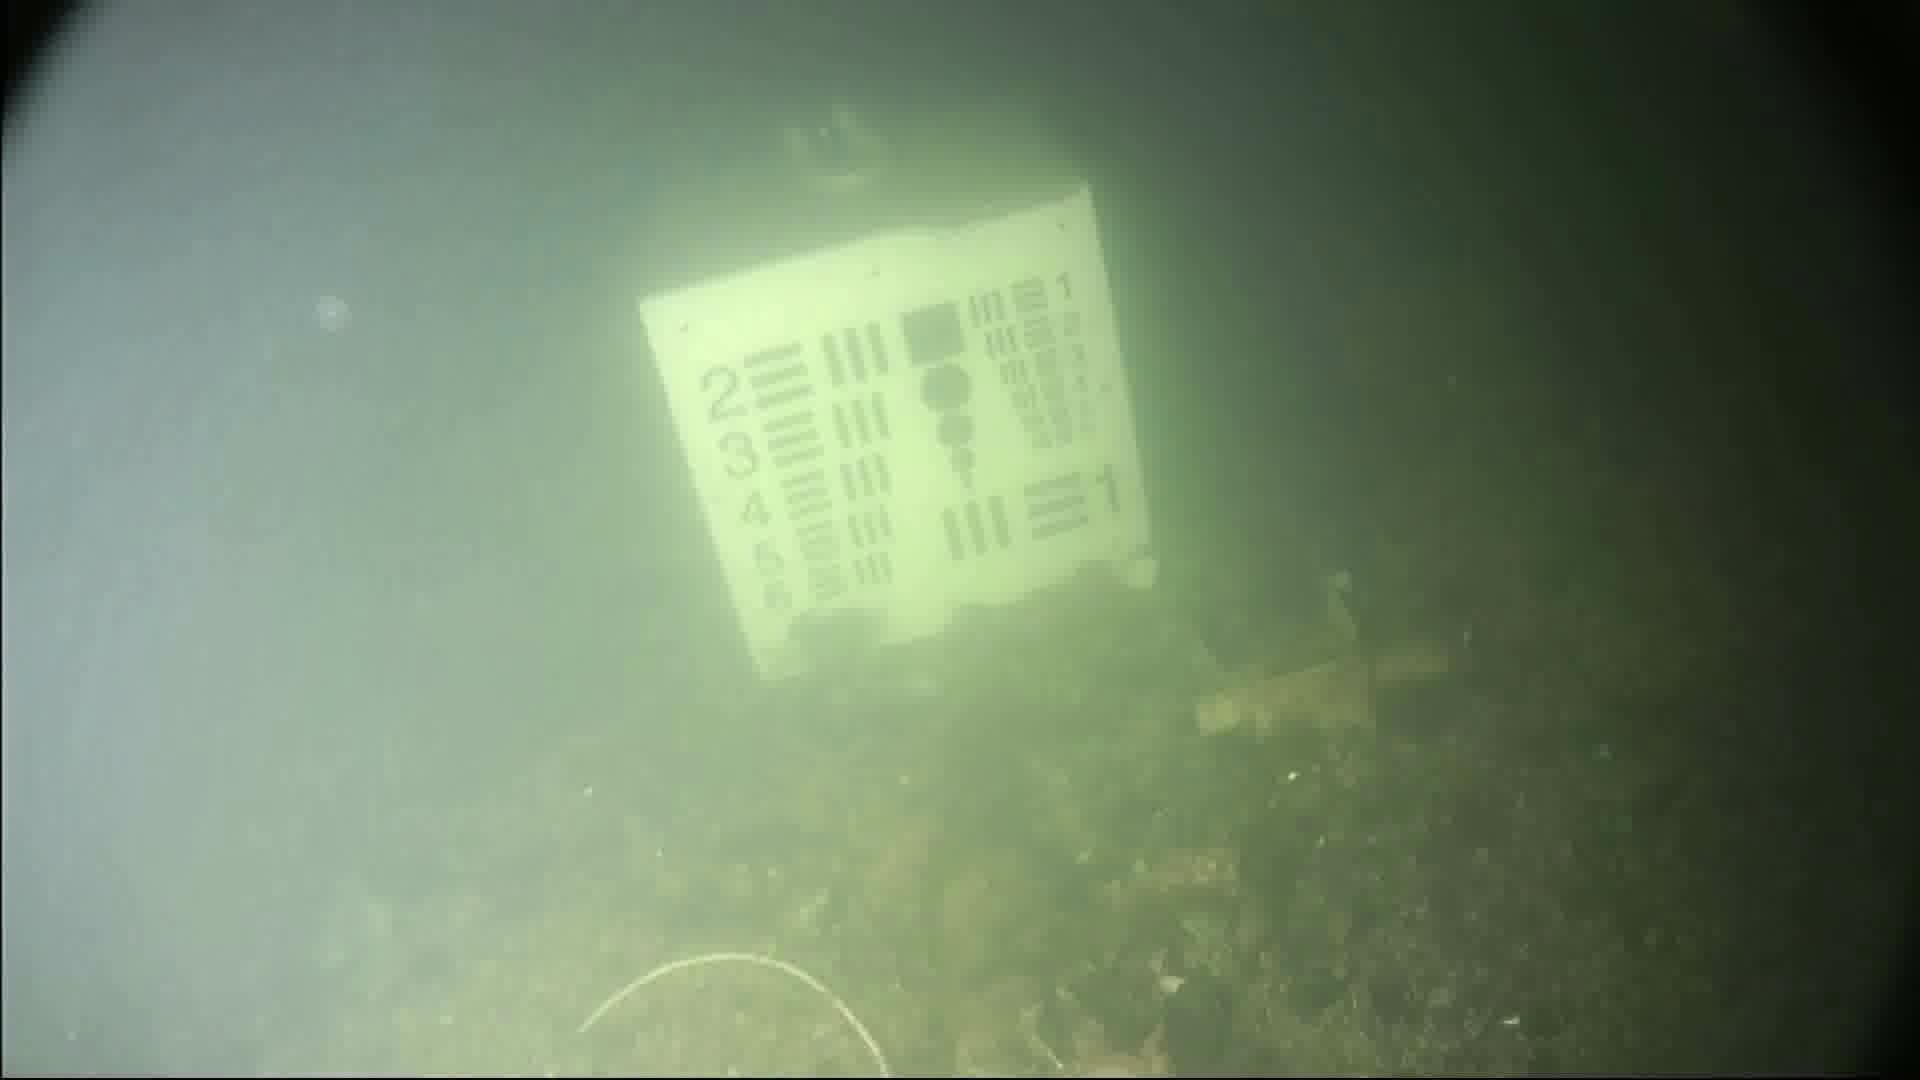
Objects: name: crab
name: jellyfish